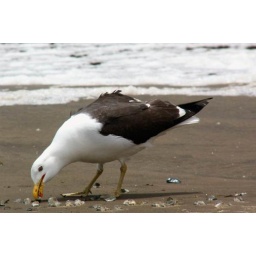
A seagull eating jelly fish on Bethles Beach (black sand) in New Zealand. (Minolta Z3)